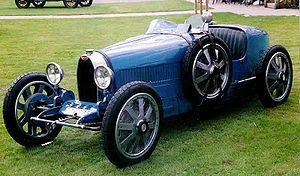
Aymo Maggi, né le 30 juillet 1903 à Brescia et décédé le 23 octobre 1961 à 58 ans à Calino était un pilote automobile italien d'ascendance noble. Comte de Gradella, il habitait à Pandino dans la province de Crémone.